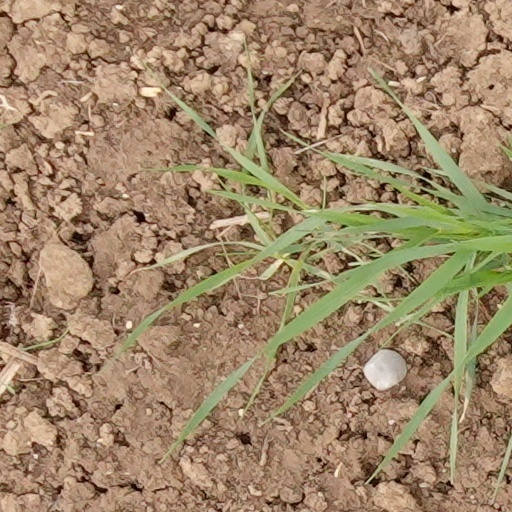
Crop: wheat